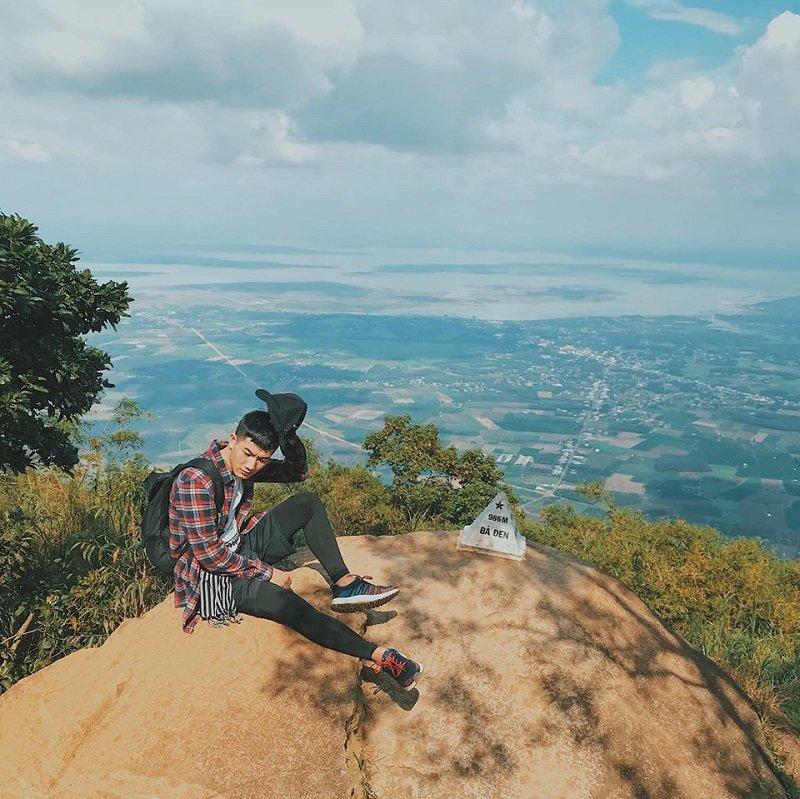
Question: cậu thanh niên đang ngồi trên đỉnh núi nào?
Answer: núi bà đen